Trailhead Fire

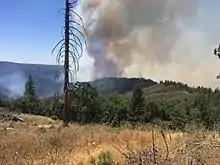
Trailhead Fire: View of Cock Robin point from the East, June 29, 2016

The Trailhead Fire was a wildfire burning in the Middle Fork American River canyon in both Placer County and El Dorado County, California. the fire has consumed and is 100% contained.